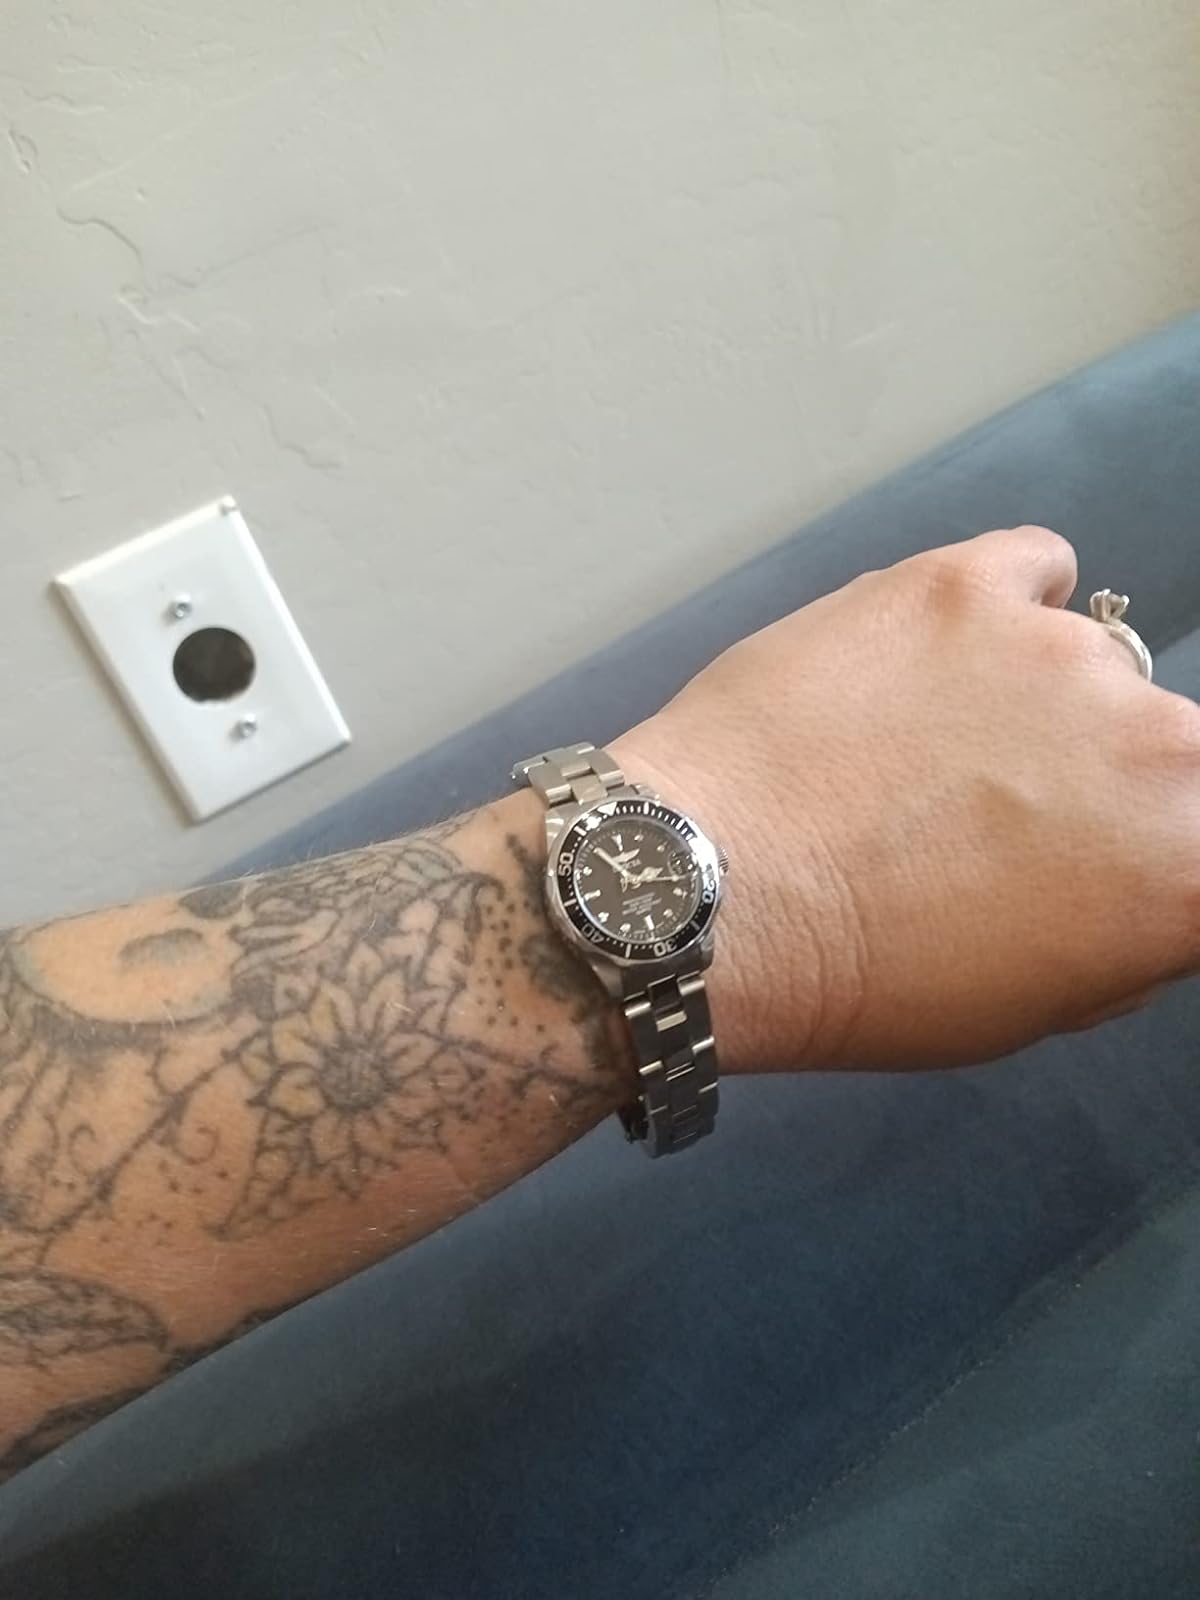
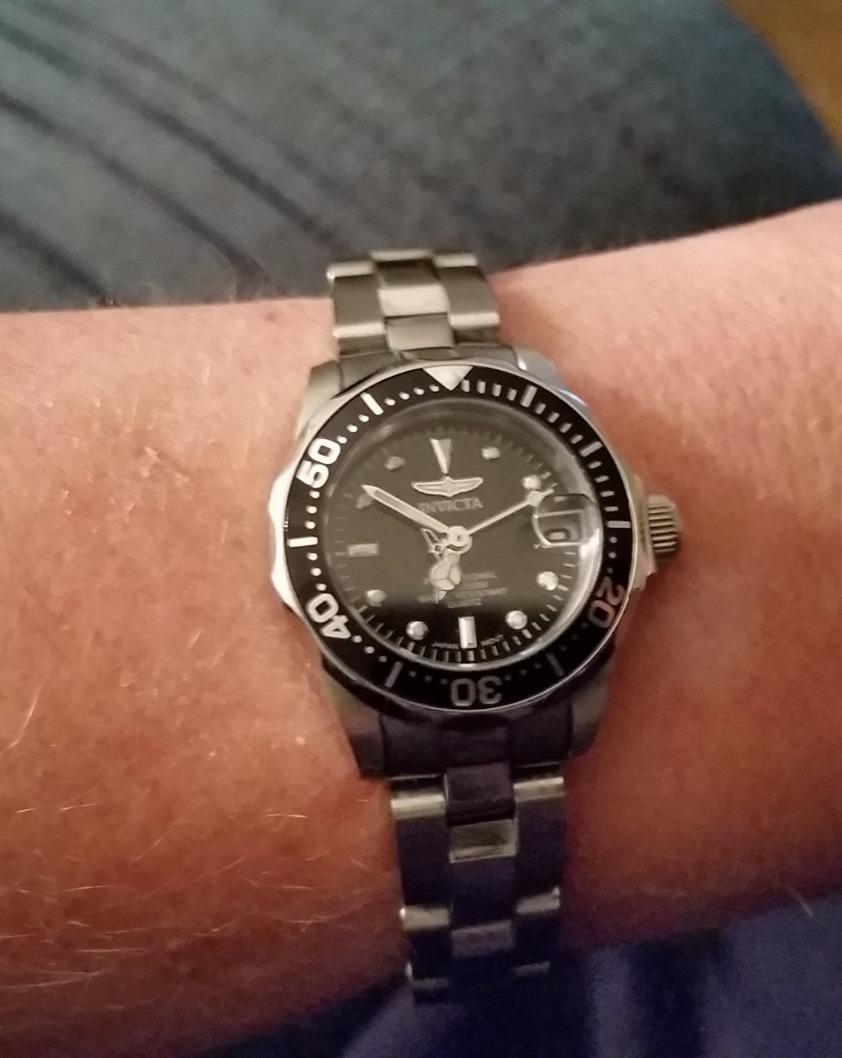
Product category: accessories_watch
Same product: yes